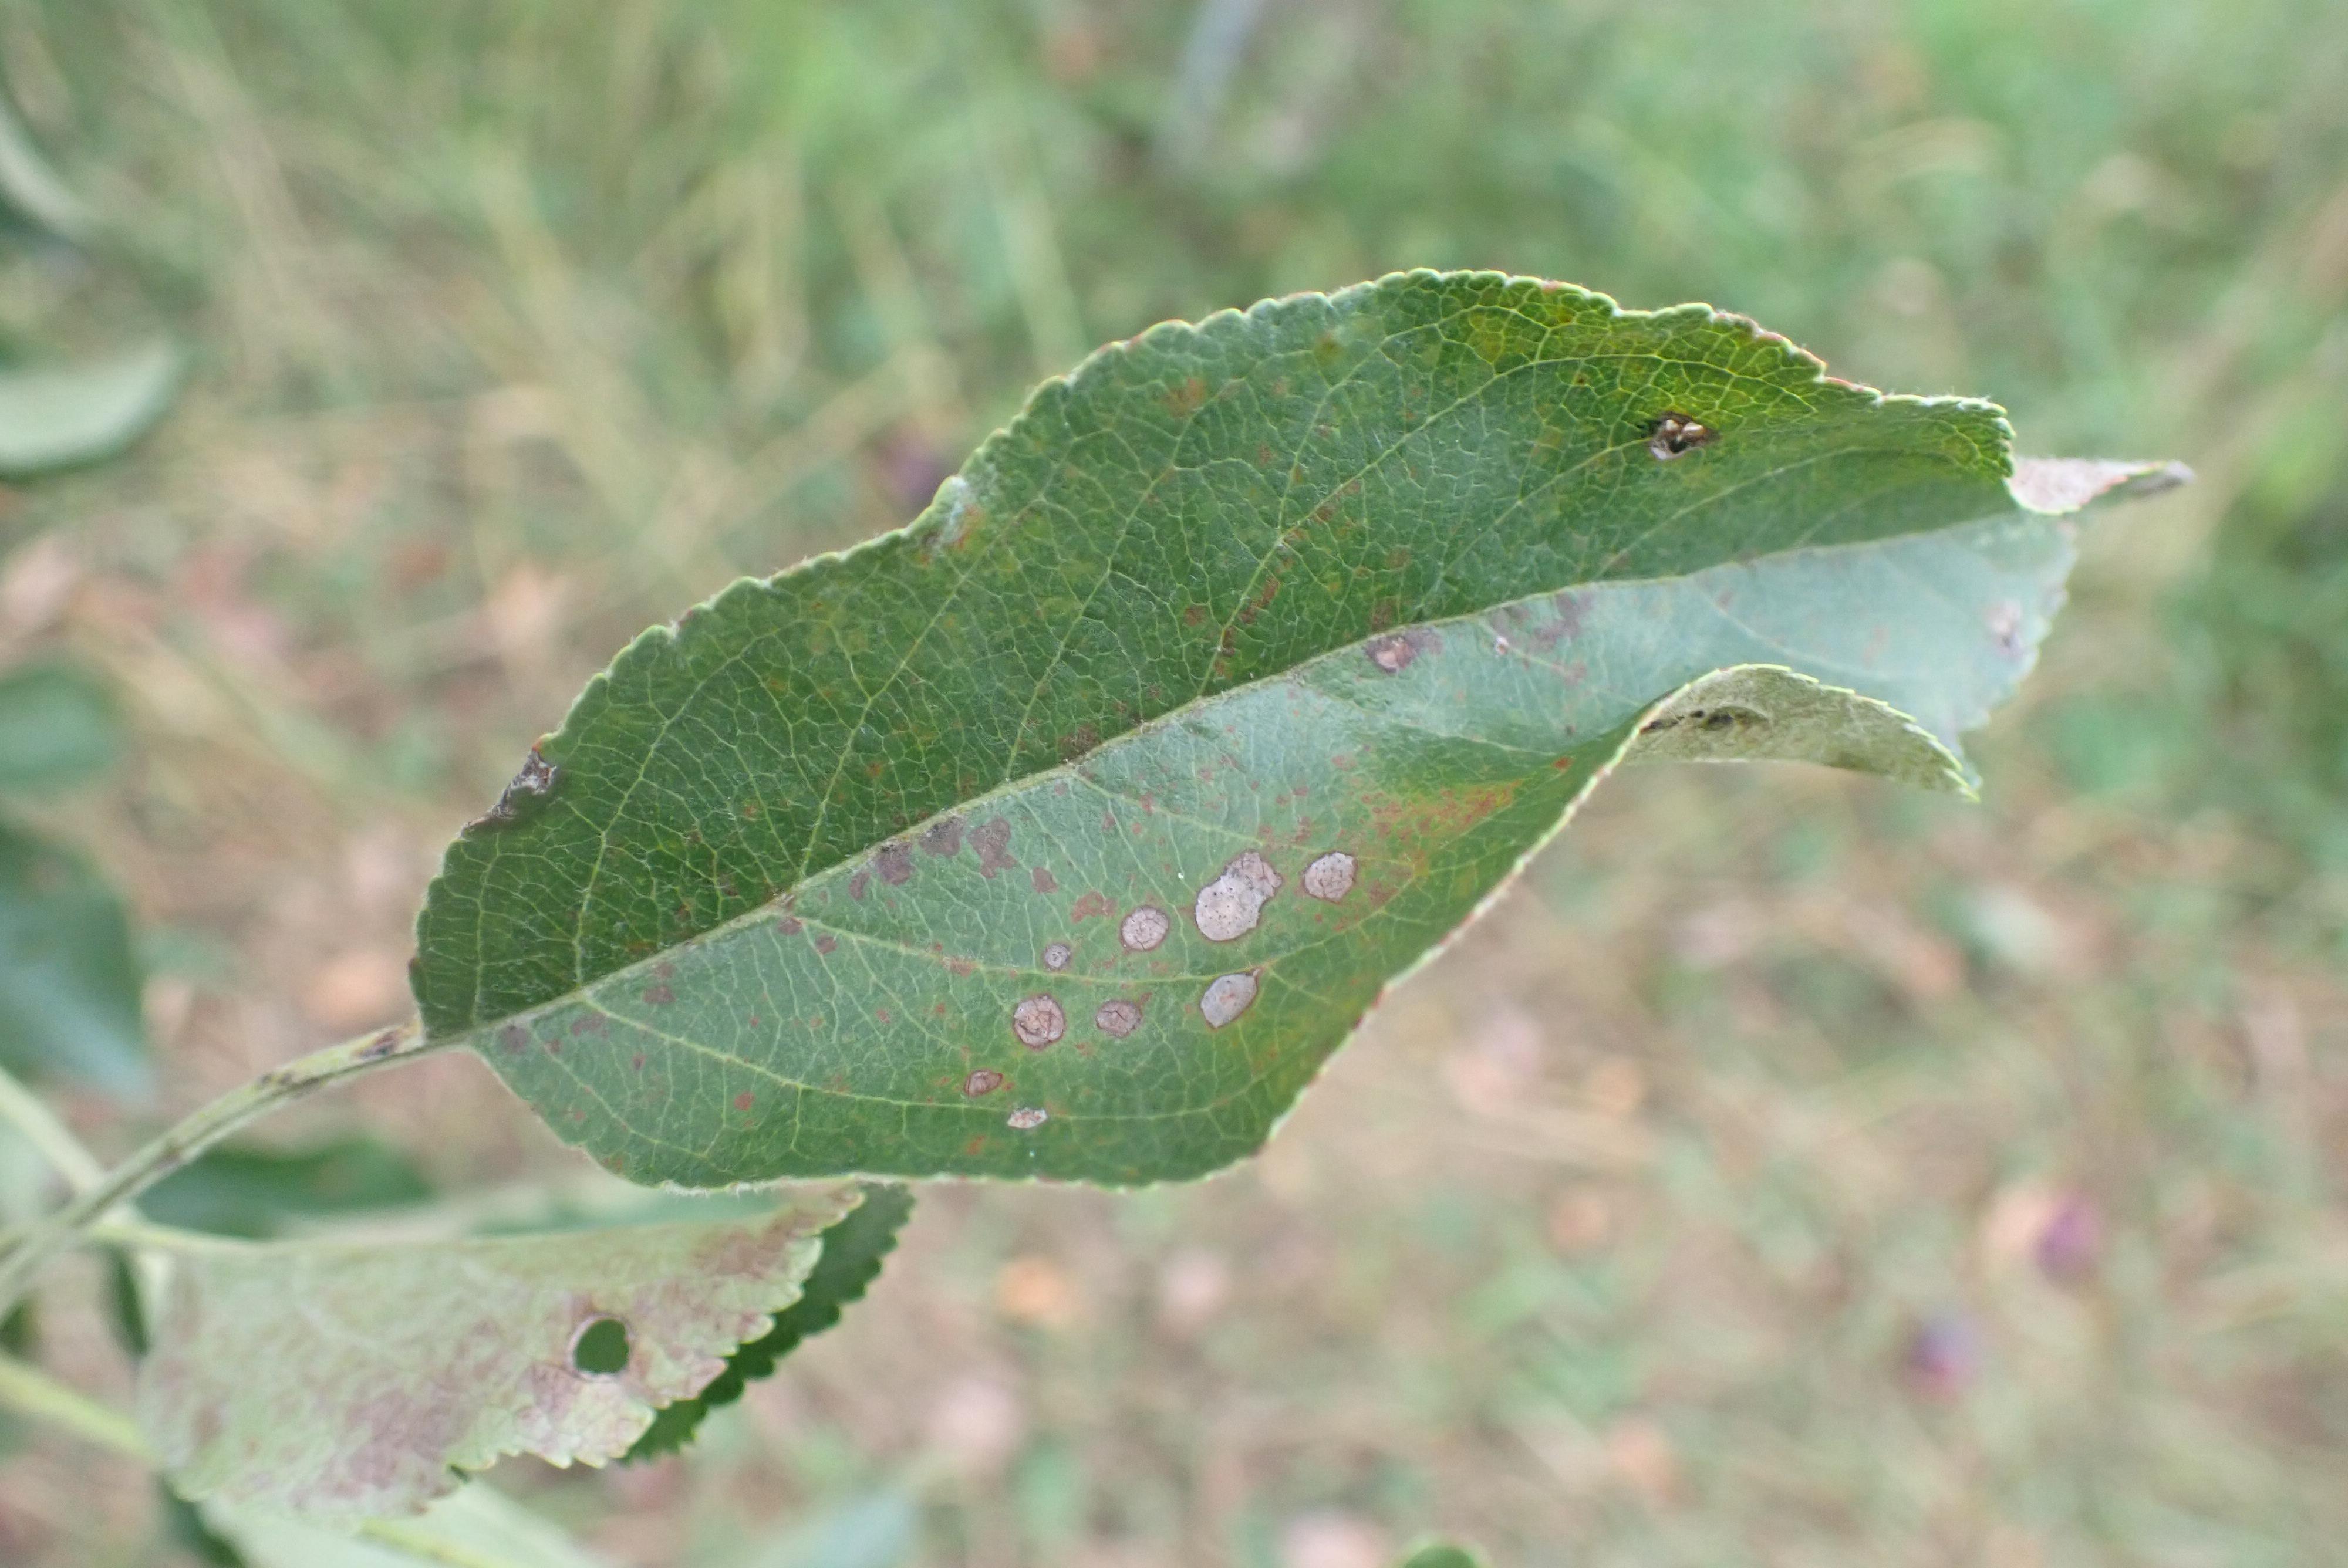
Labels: complex